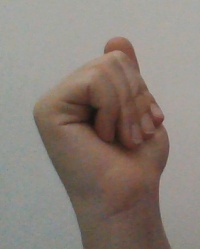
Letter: saad